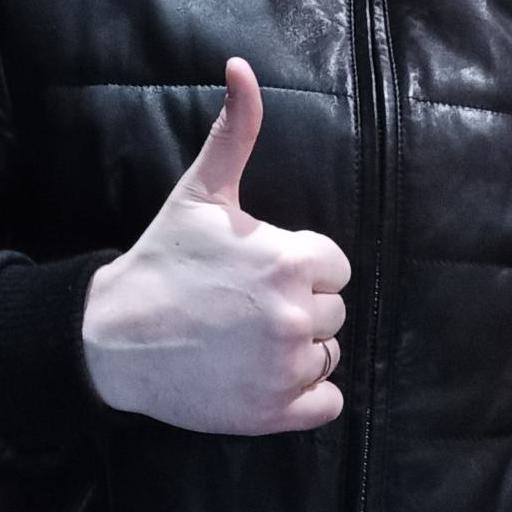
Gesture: like